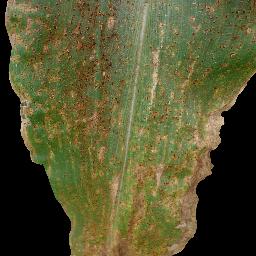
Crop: corn
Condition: (maize)_common_rust